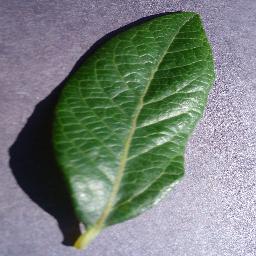
Label: Blueberry___healthy